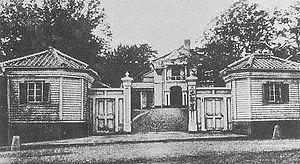
Le ministère des Travaux publics est un organisme de l'empire du Japon qui exista de 1870 à 1885.